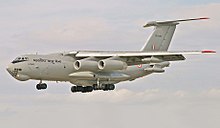
Vehicle type: Planes